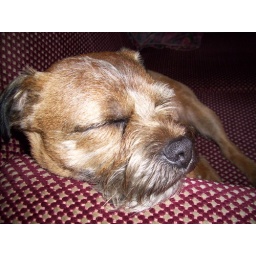
Jake after running around on the beach in his fave place Saarborough.